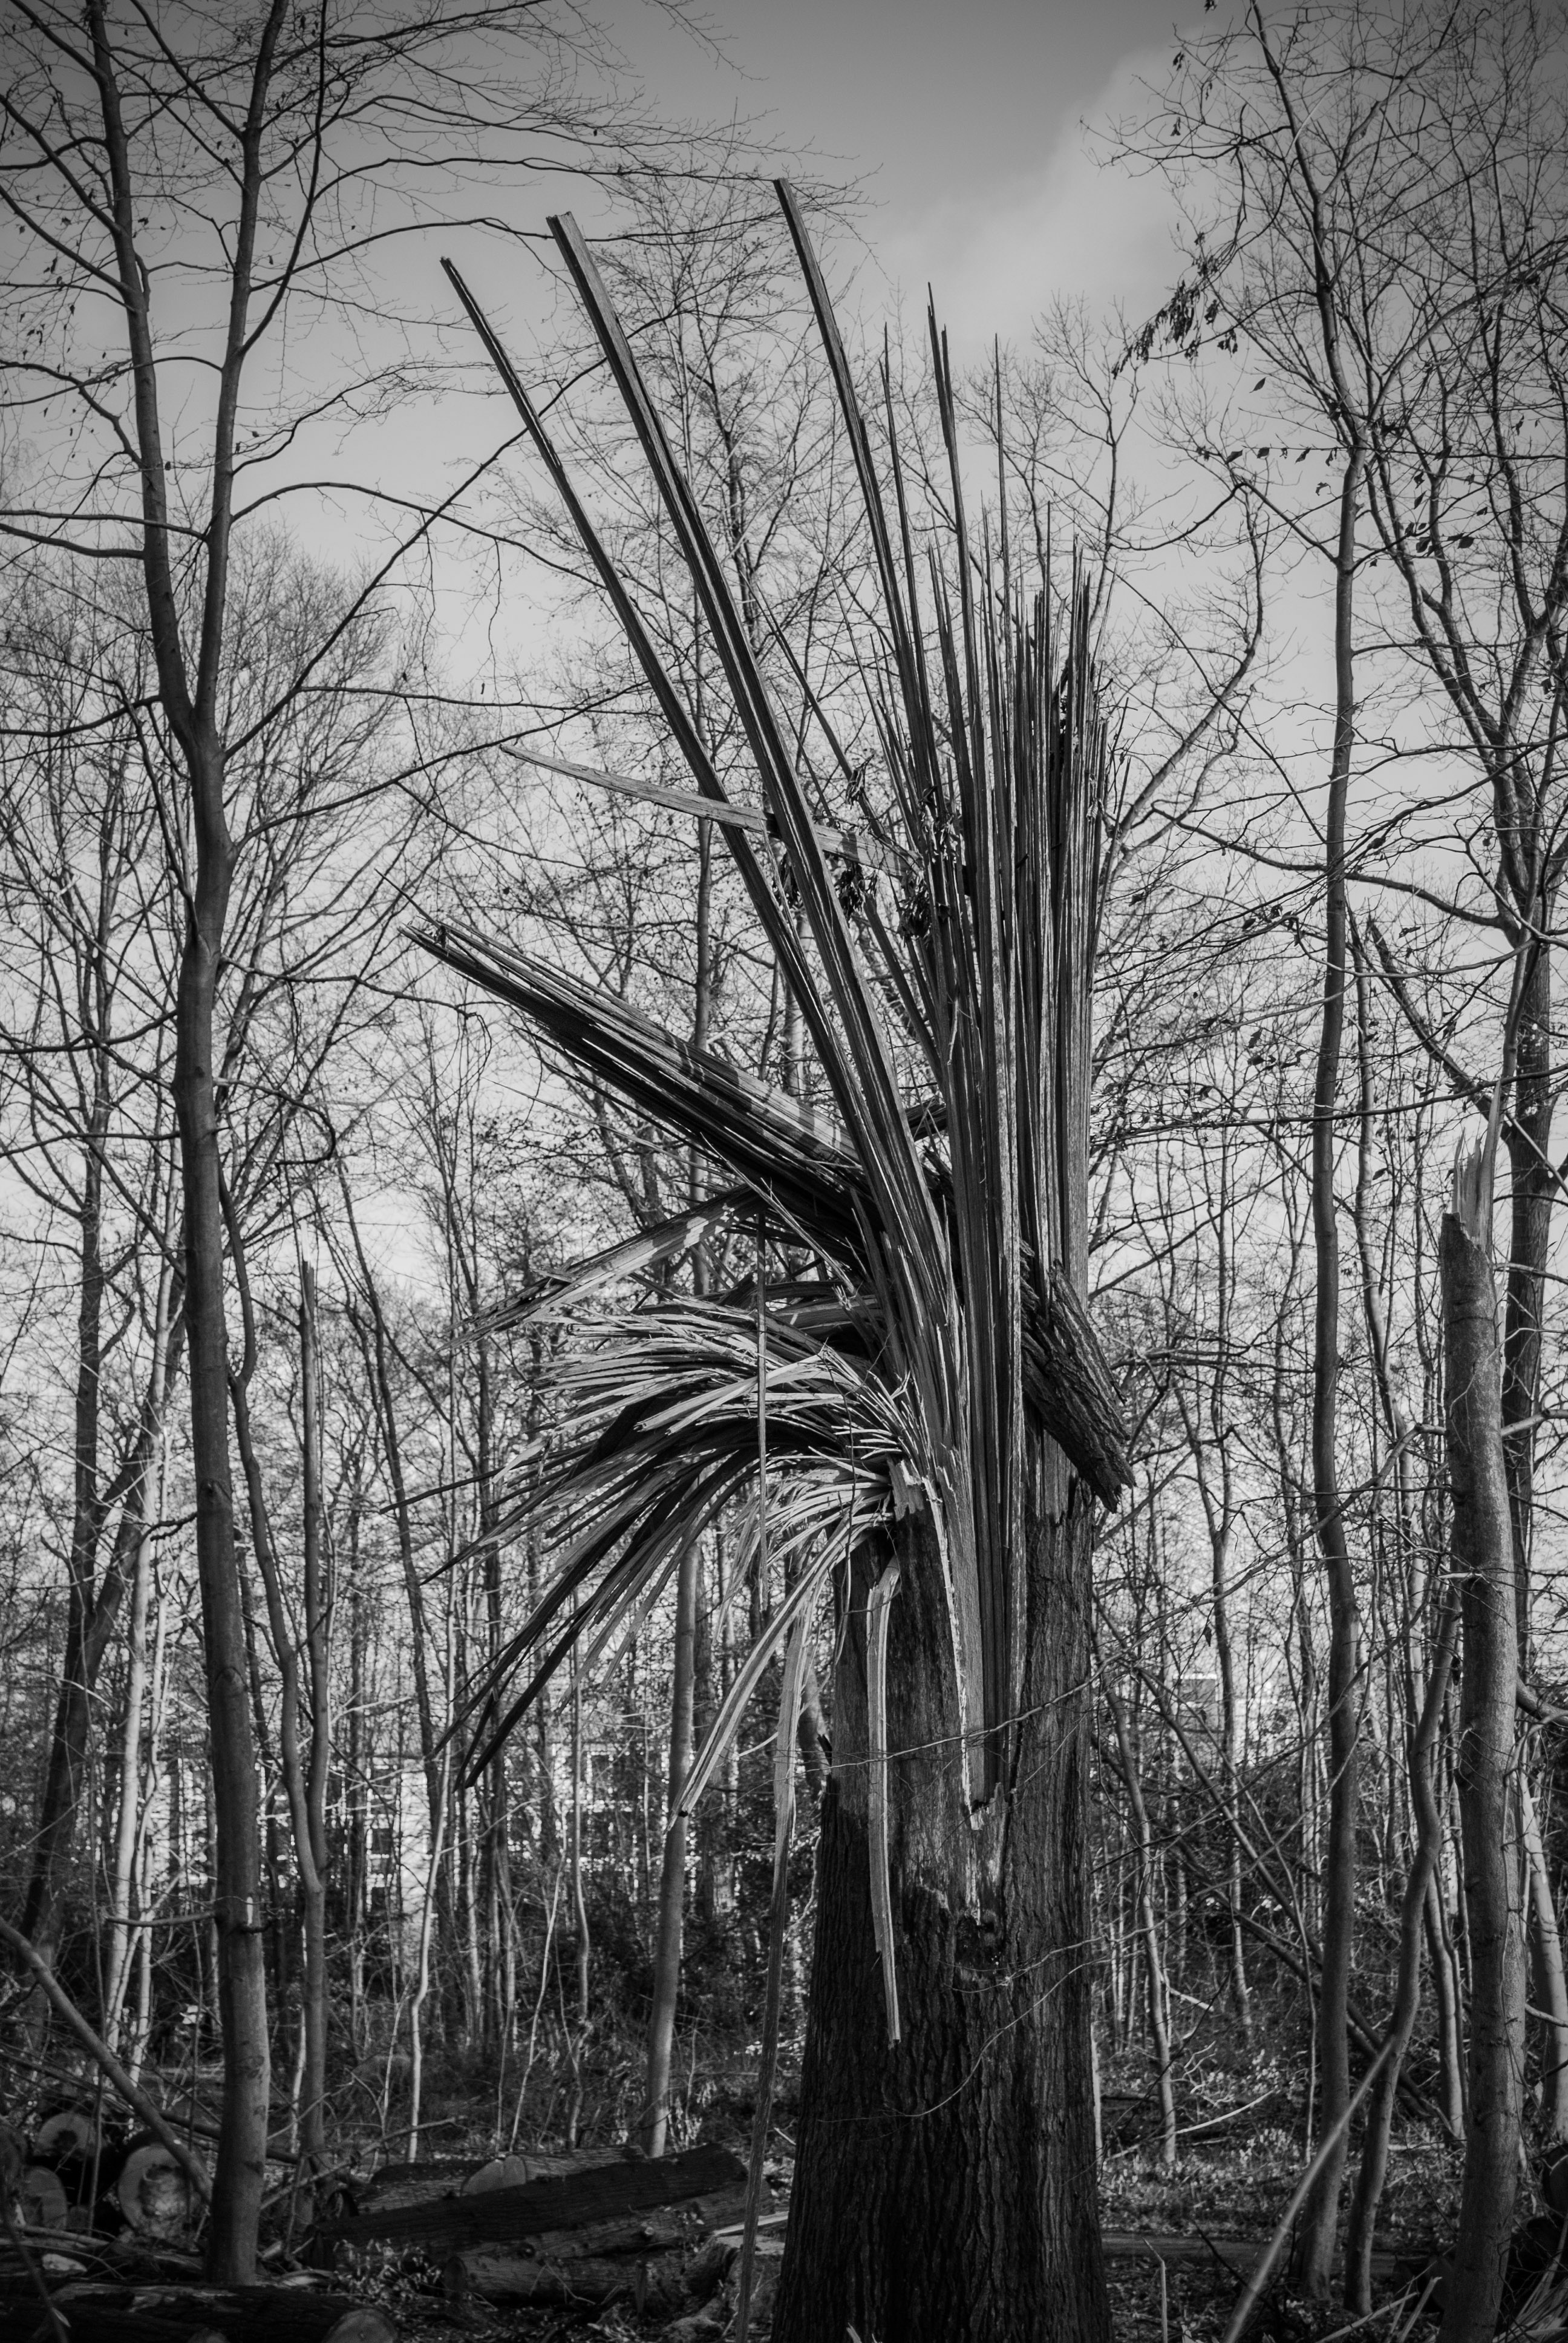
landscape, tree, nature, forest, grass, branch, winter, black and white, plant, wood, photography, leaf, flower, botany, monochrome, woodland, habitat, damage, devastation, forward, favor, overturned, storm damage, monochrome photography, natural environment, atmospheric phenomenon, woody plant, arecales, tree damage